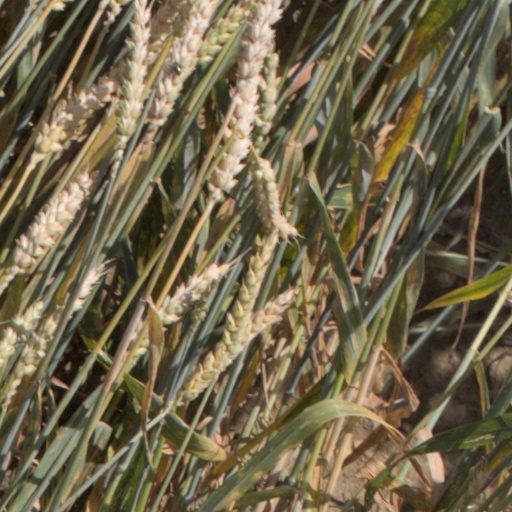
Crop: wheat